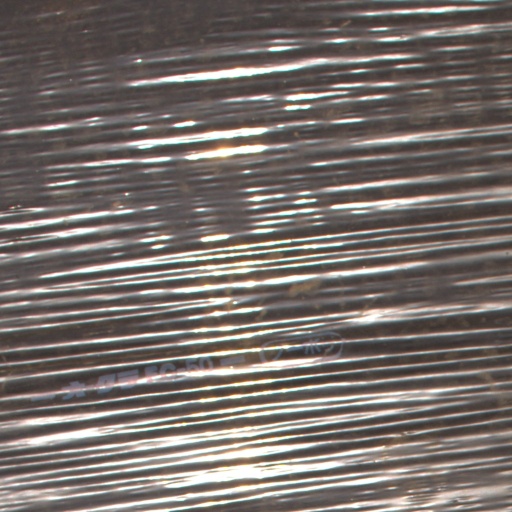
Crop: Jerusalem artichoke